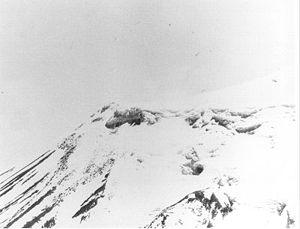
Le mont Ararat, en turc Ağrı Dağı ; en arménien Արարատ ; en kurde Çiyayê Agirî, appelé Masis par les Arméniens, les Hellènes et les Hébreux, est le sommet le plus élevé de Turquie. Ce volcan au sommet recouvert de neiges éternelles se situe sur le haut-plateau arménien, à l'est du pays. Les sommets du Grand Ararat et du Petit Ararat s'élèvent dans la province d'Ağrı mais 35 % du volcan appartiennent à la province d'Iğdır.
L’Arche de Noé est, d'après la Bible, un navire construit sur l'ordre de Dieu afin de sauver Noé, sa famille et ainsi qu'un couple de toutes les espèces animales pour les sauver du Déluge sur le point d'advenir.
L'anomalie d'Ararat est un objet non identifié apparaissant sur quelques photographies des étendues enneigées du sommet du mont Ararat, en Turquie. Quelques littéralistes bibliques avancent qu'il pourrait s'agir des restes de l'arche de Noé, échouée sur ce mont selon certains commentateurs chrétiens de la Bible.